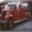
Label: truck